Isaiah Zagar

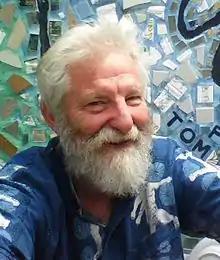
Isaiah Zagar in his Magic Gardens (2007)

Isaiah Zagar (born 1939) is an American mosaic artist based in Philadelphia. He is notable for his murals, primarily in or around Philadelphia's South Street.